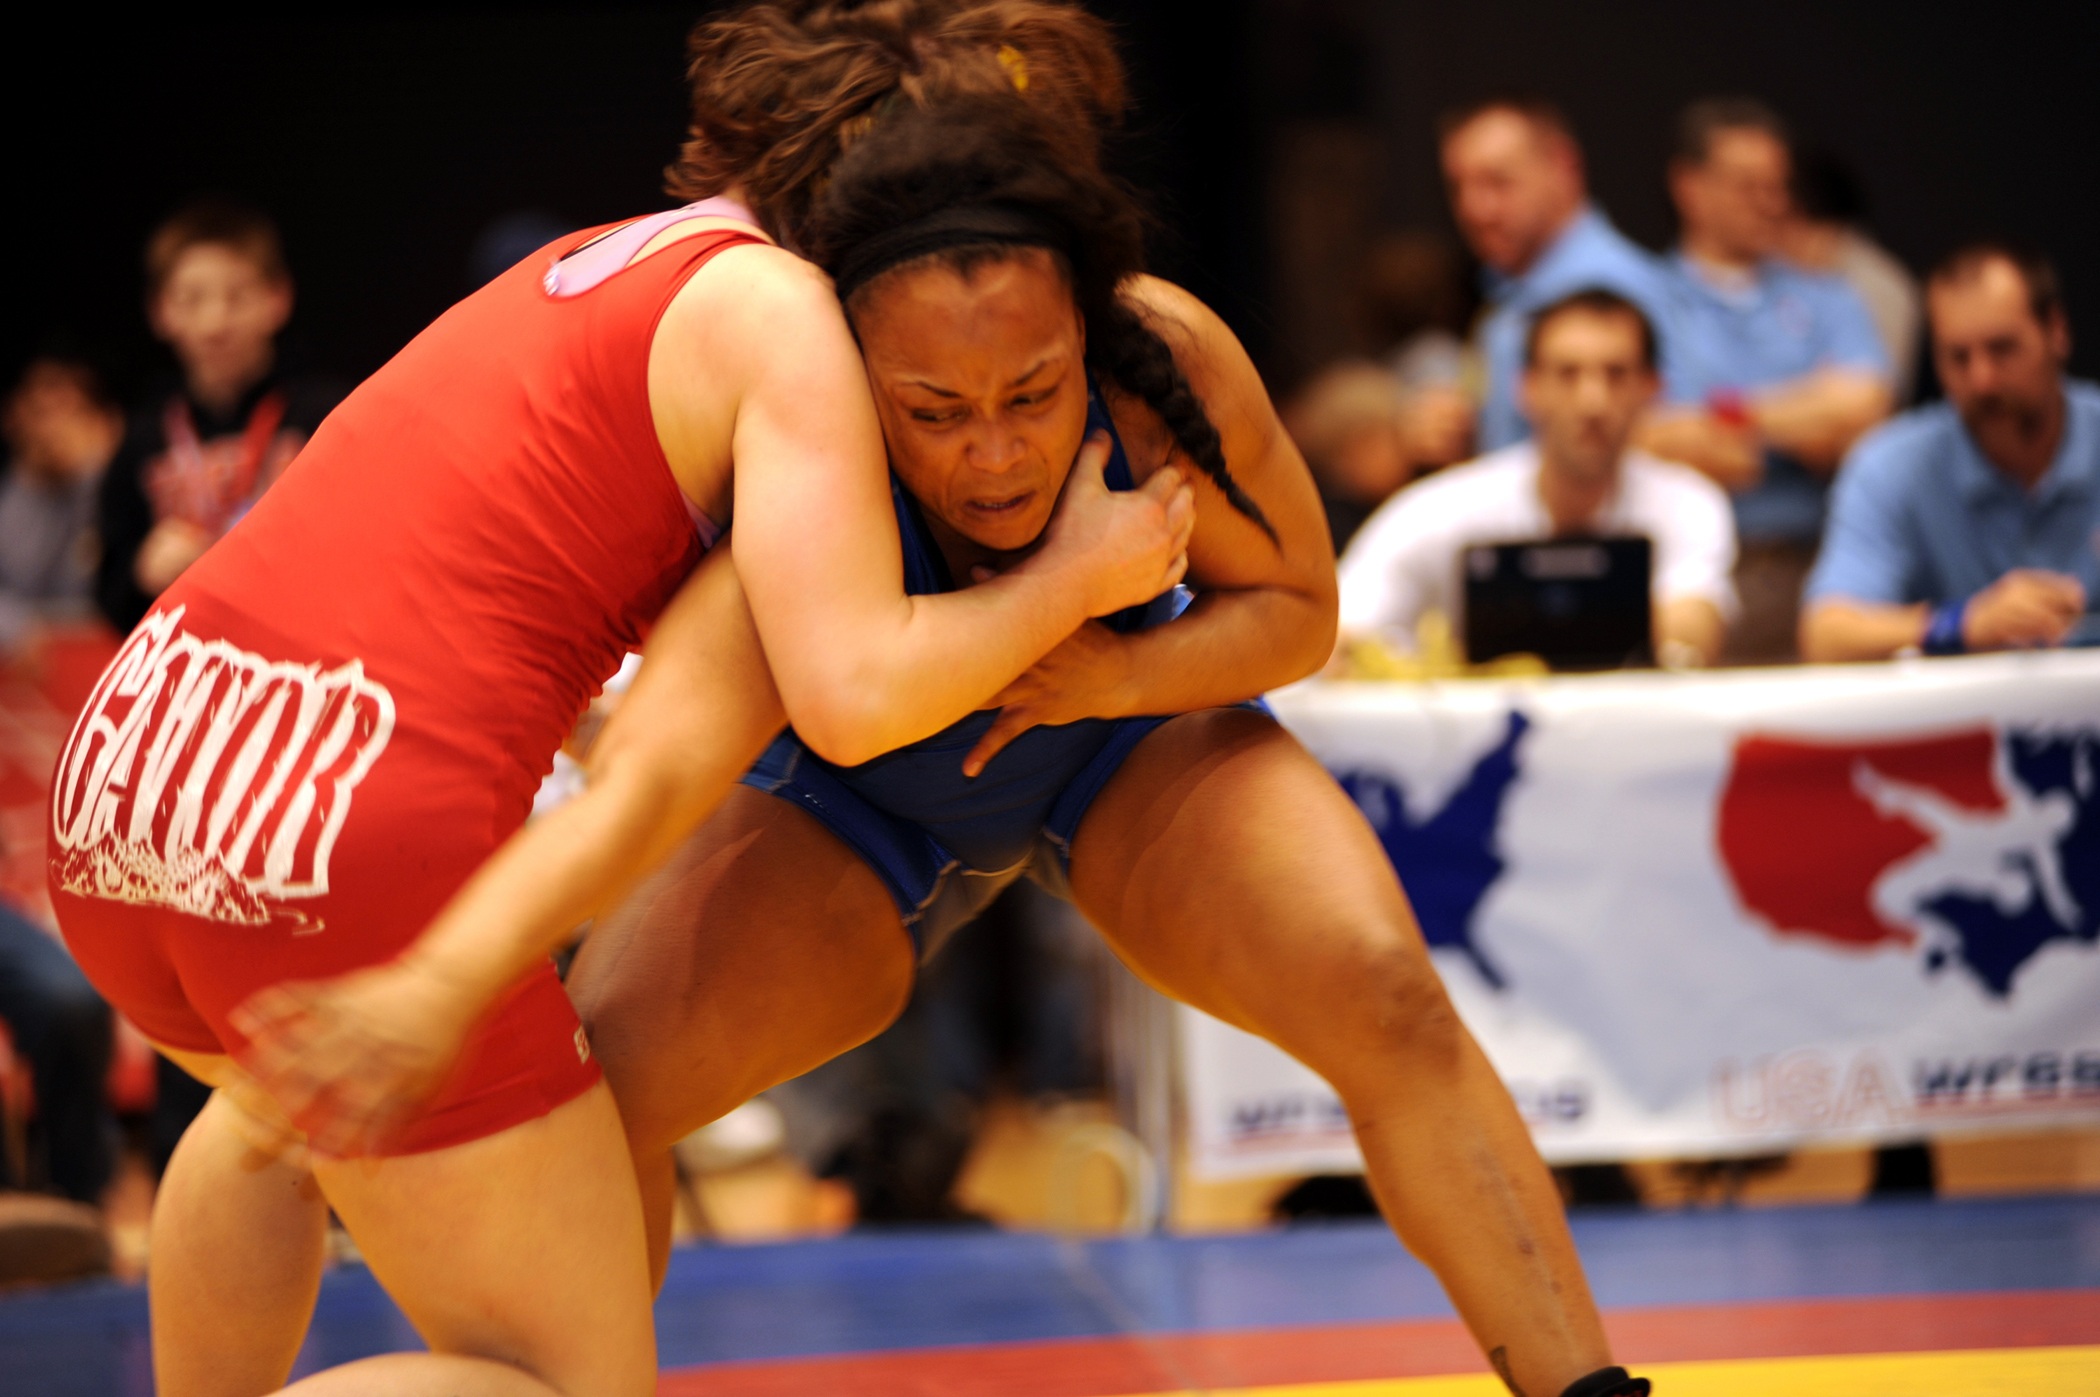
competition, power, mat, women, sports, females, match, championship, strong, athletes, wrestling, wrestlers, strength, grappling, combat sport, individual sports, competition event, contact sport, wrestler, greco roman wrestling, freestyle wrestling, collegiate wrestling, scholastic wrestling